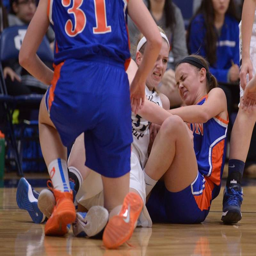
images from the girls basketball game .